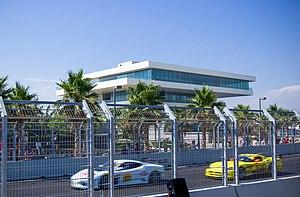
Le circuit urbain de Valence est un circuit automobile semi-permanent tracé autour du port de Valence, en Espagne. Il a accueilli, le 24 août 2008, le Grand Prix d'Europe de Formule 1, douzième manche du championnat du monde 2008. À l'exception du GP de Monaco, qui est au calendrier chaque année depuis 1955, c'est la première fois qu'un Grand Prix se déroulait sur circuit urbain depuis le Grand Prix d'Australie, disputé en 1995 à Adélaïde. Une troisième épreuve sur circuit urbain se déroule également depuis 2008 à Singapour.
Valence est une ville d'Espagne, située dans l'est du pays sur la côte méditerranéenne. Fondée en 138 av. J.-C. par le consul romain Decimus Junius Brutus Callaicus sous le nom de Valentia Edetanorum, Valence devient, au Moyen Âge, la capitale du royaume de Valence.